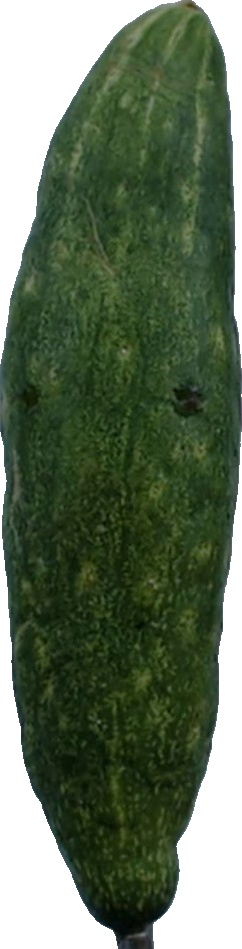
Label: cucumber_3